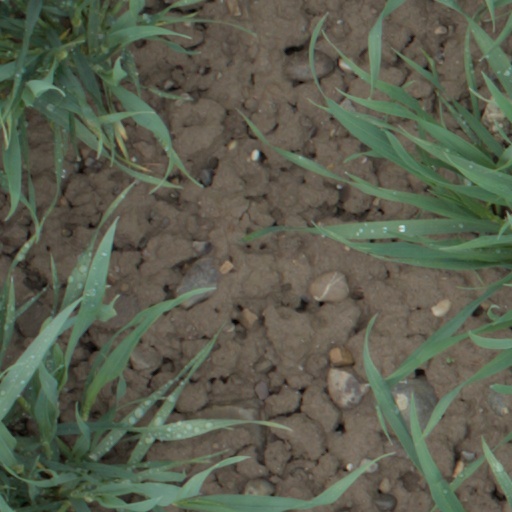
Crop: wheat